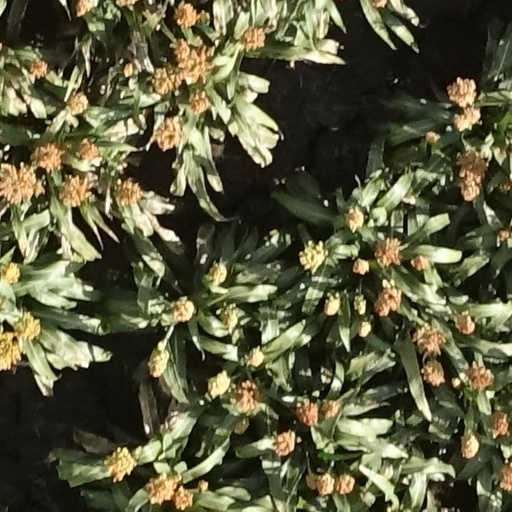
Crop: sorghum